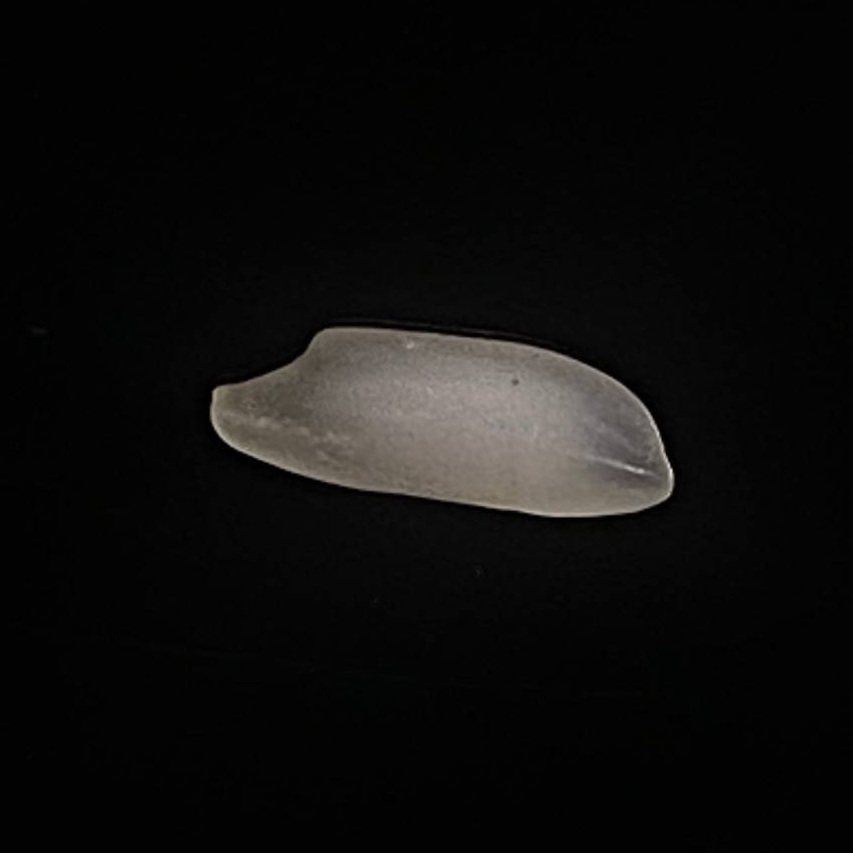
Rice variety: Najirshail